Rogelio Armenteros

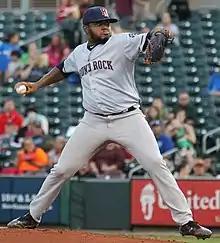
Armenteros pitching for the Round Rock Express in 2019

Rogelio Armenteros Peña (born June 30, 1994) is a Cuban former professional baseball pitcher. In 2014 he signed with the Houston Astros as an international free agent. He made his Major League Baseball (MLB) debut for Houston in 2019. Born in Cuba, he represents the Spain national baseball team in international competition.